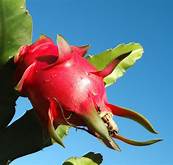
Label: Dragonfruit